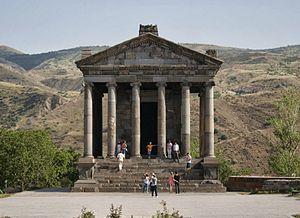
Le Temple de Garni est le seul temple grec hellénistique subsistant en Arménie. C'est un temple ionique, païen situé dans le village de Garni. C'est le symbole le plus connu de l'Arménie préchrétienne.